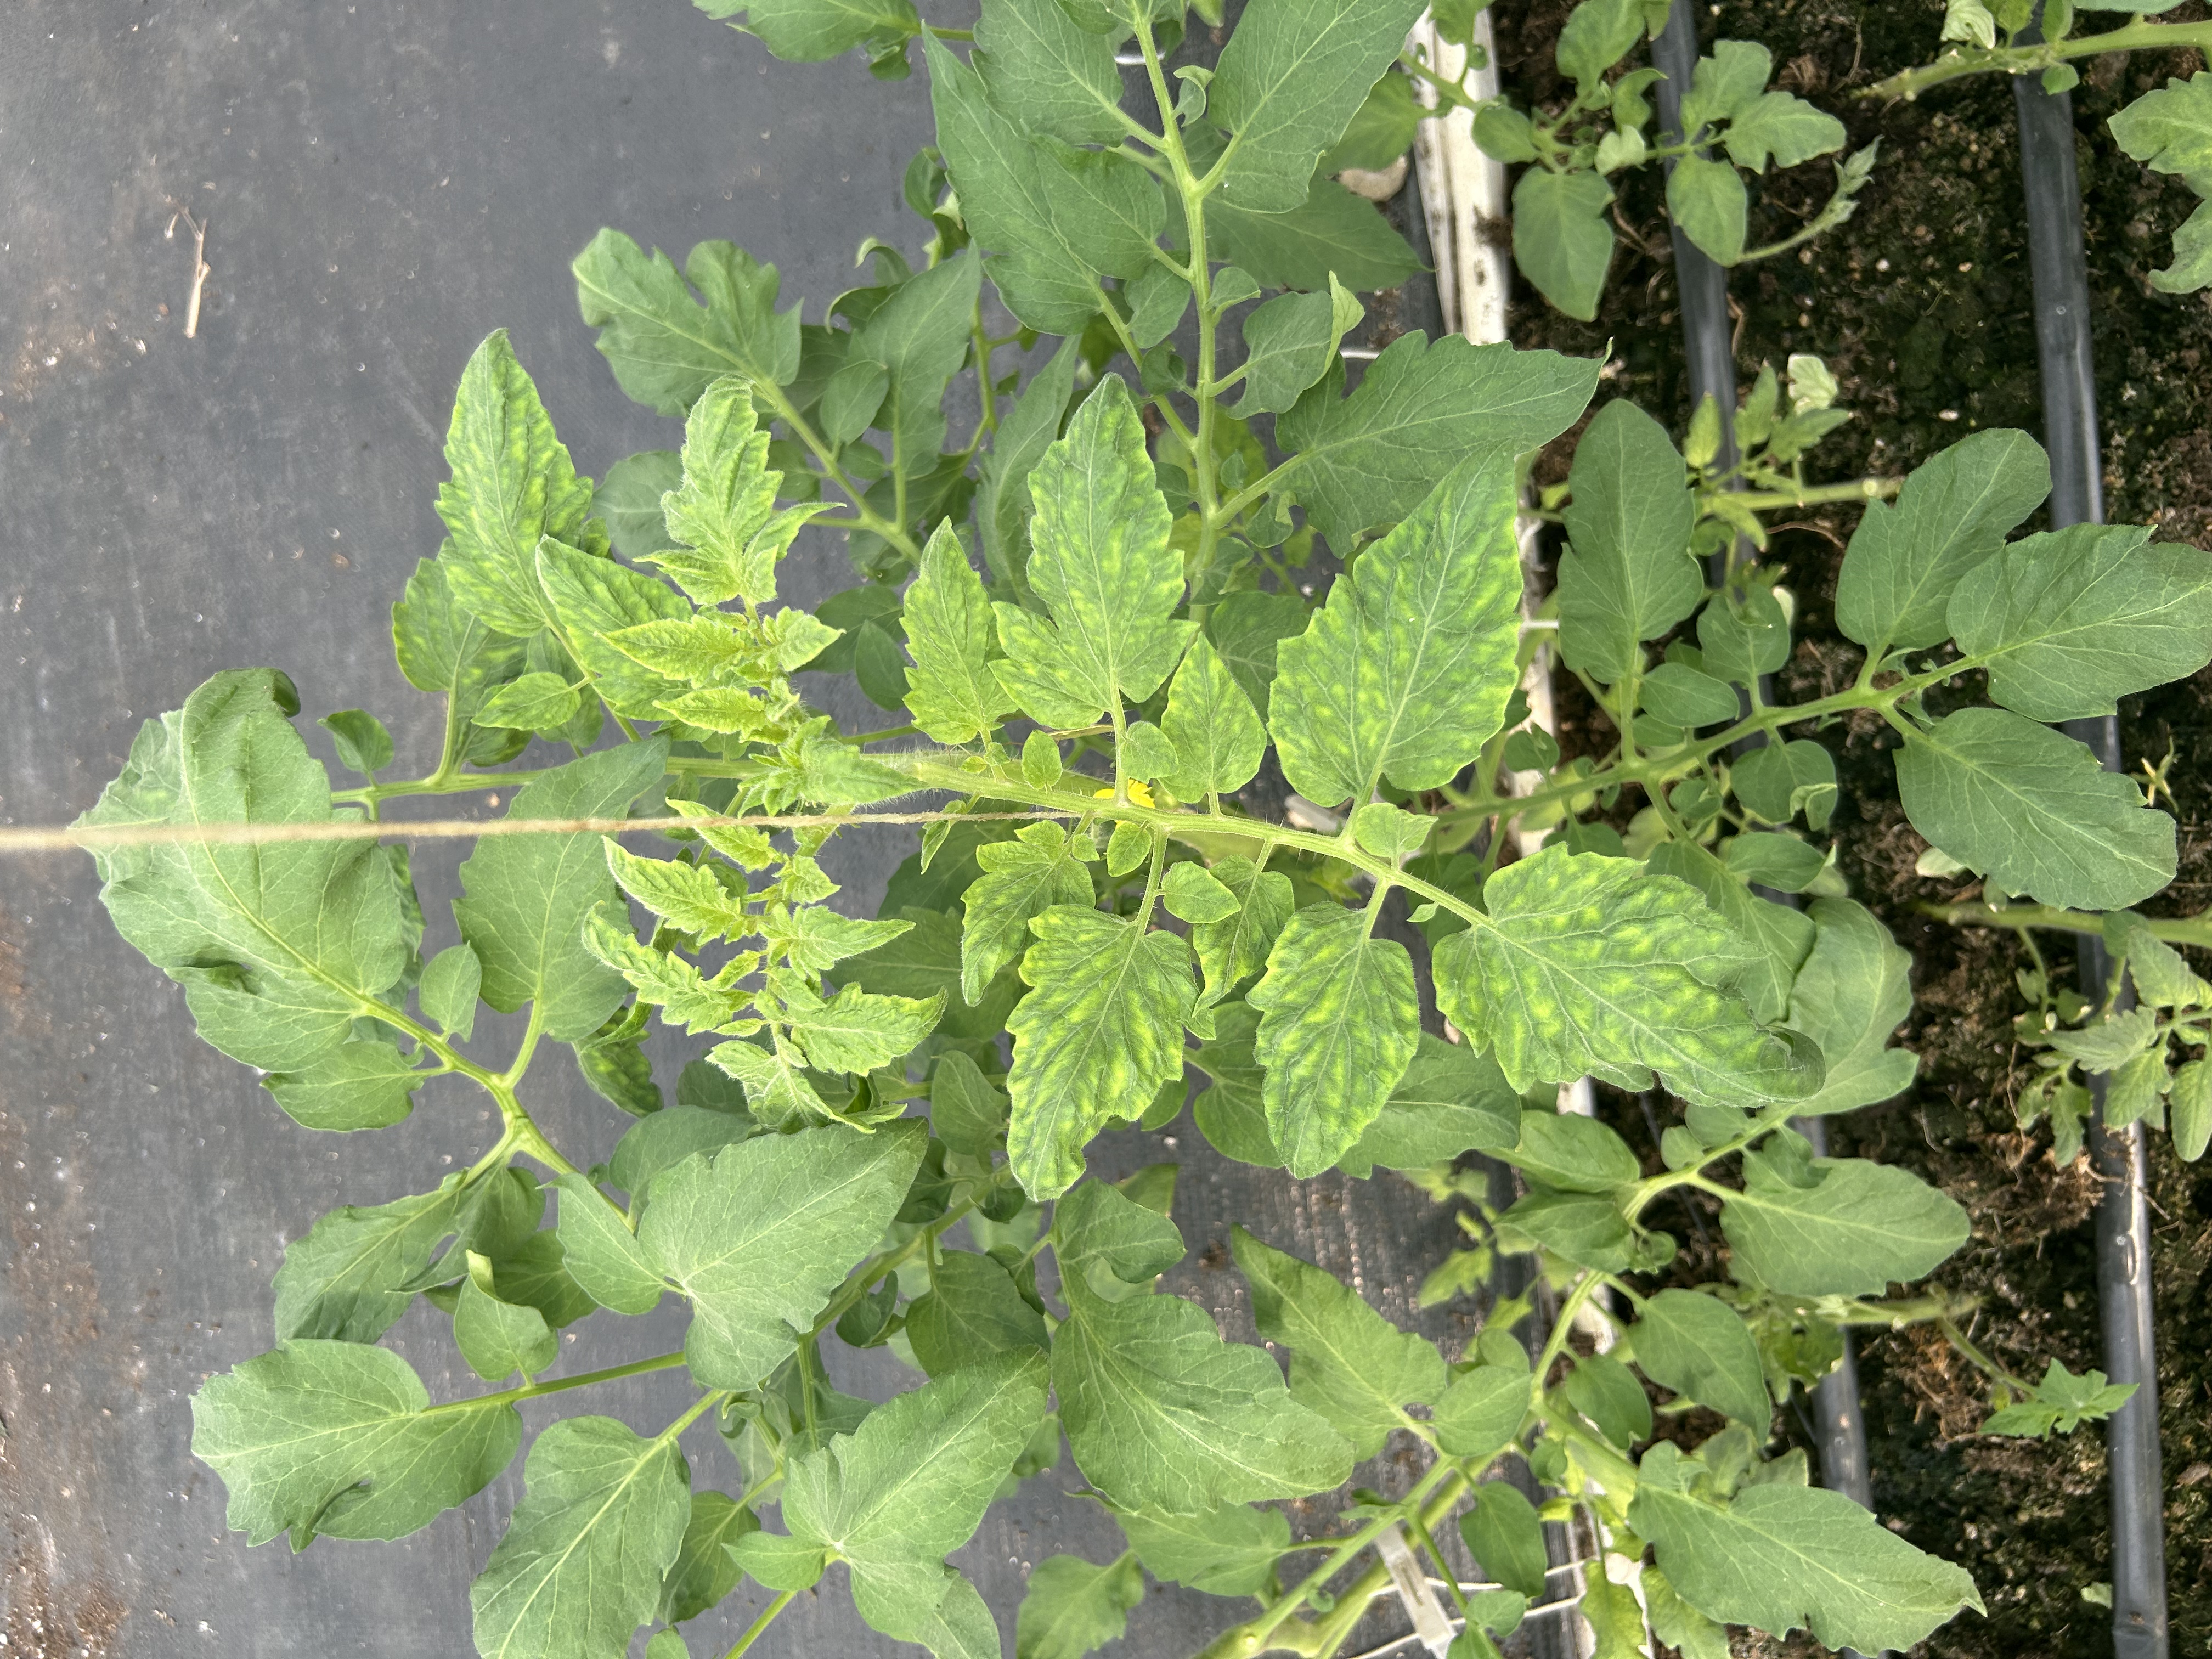
Disease: Viral